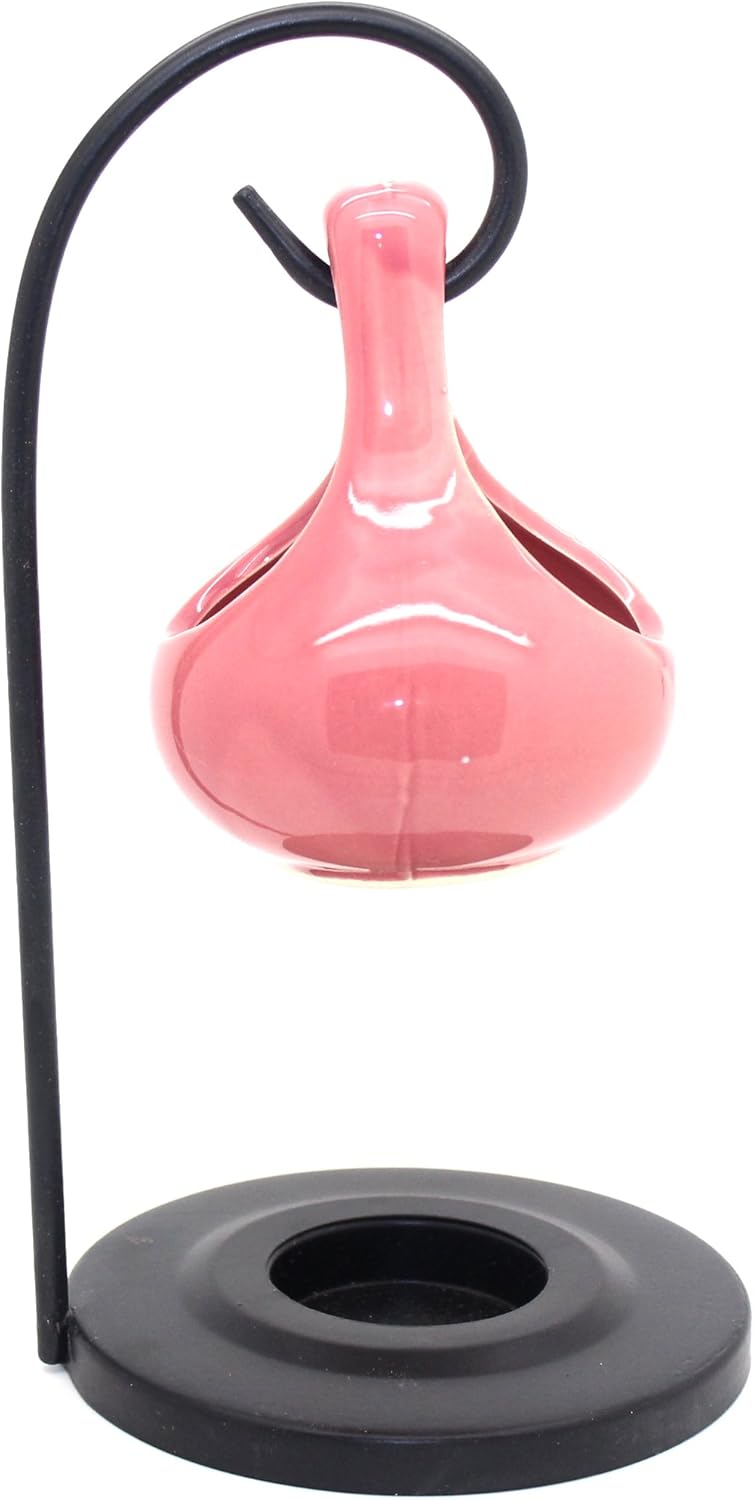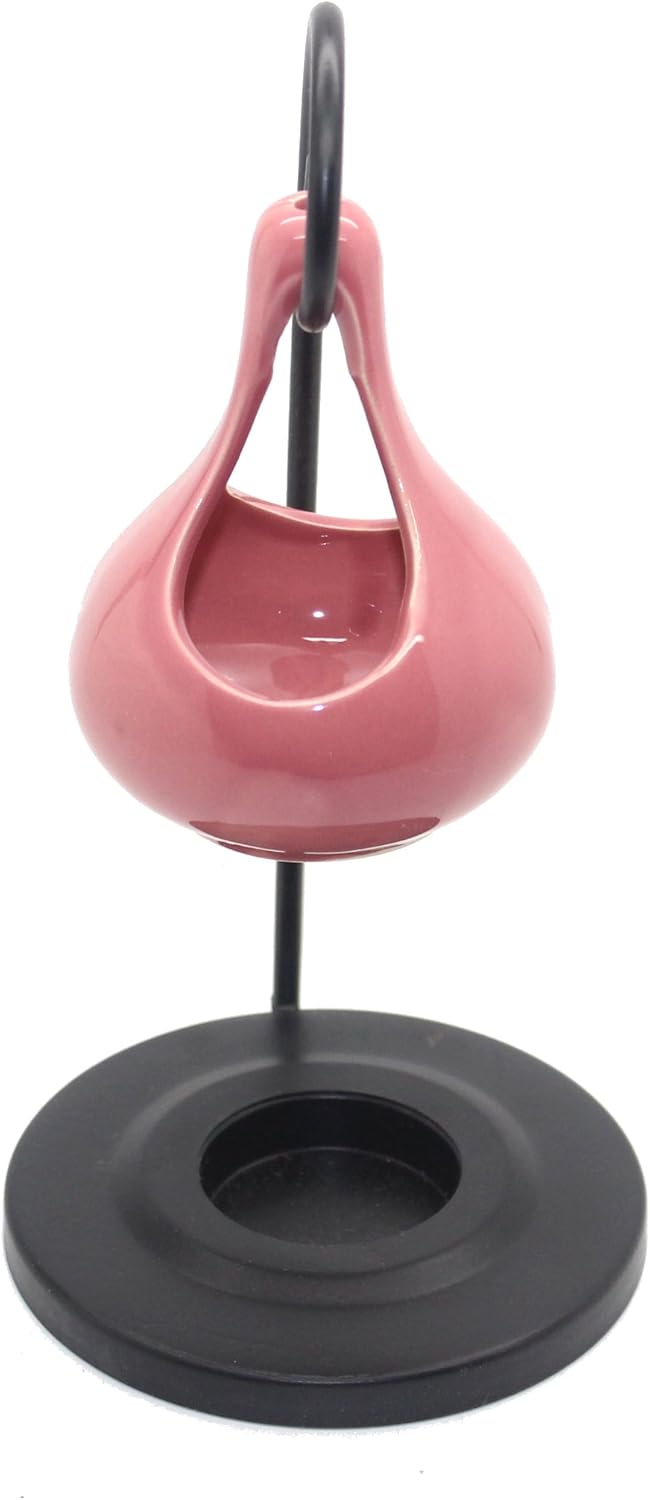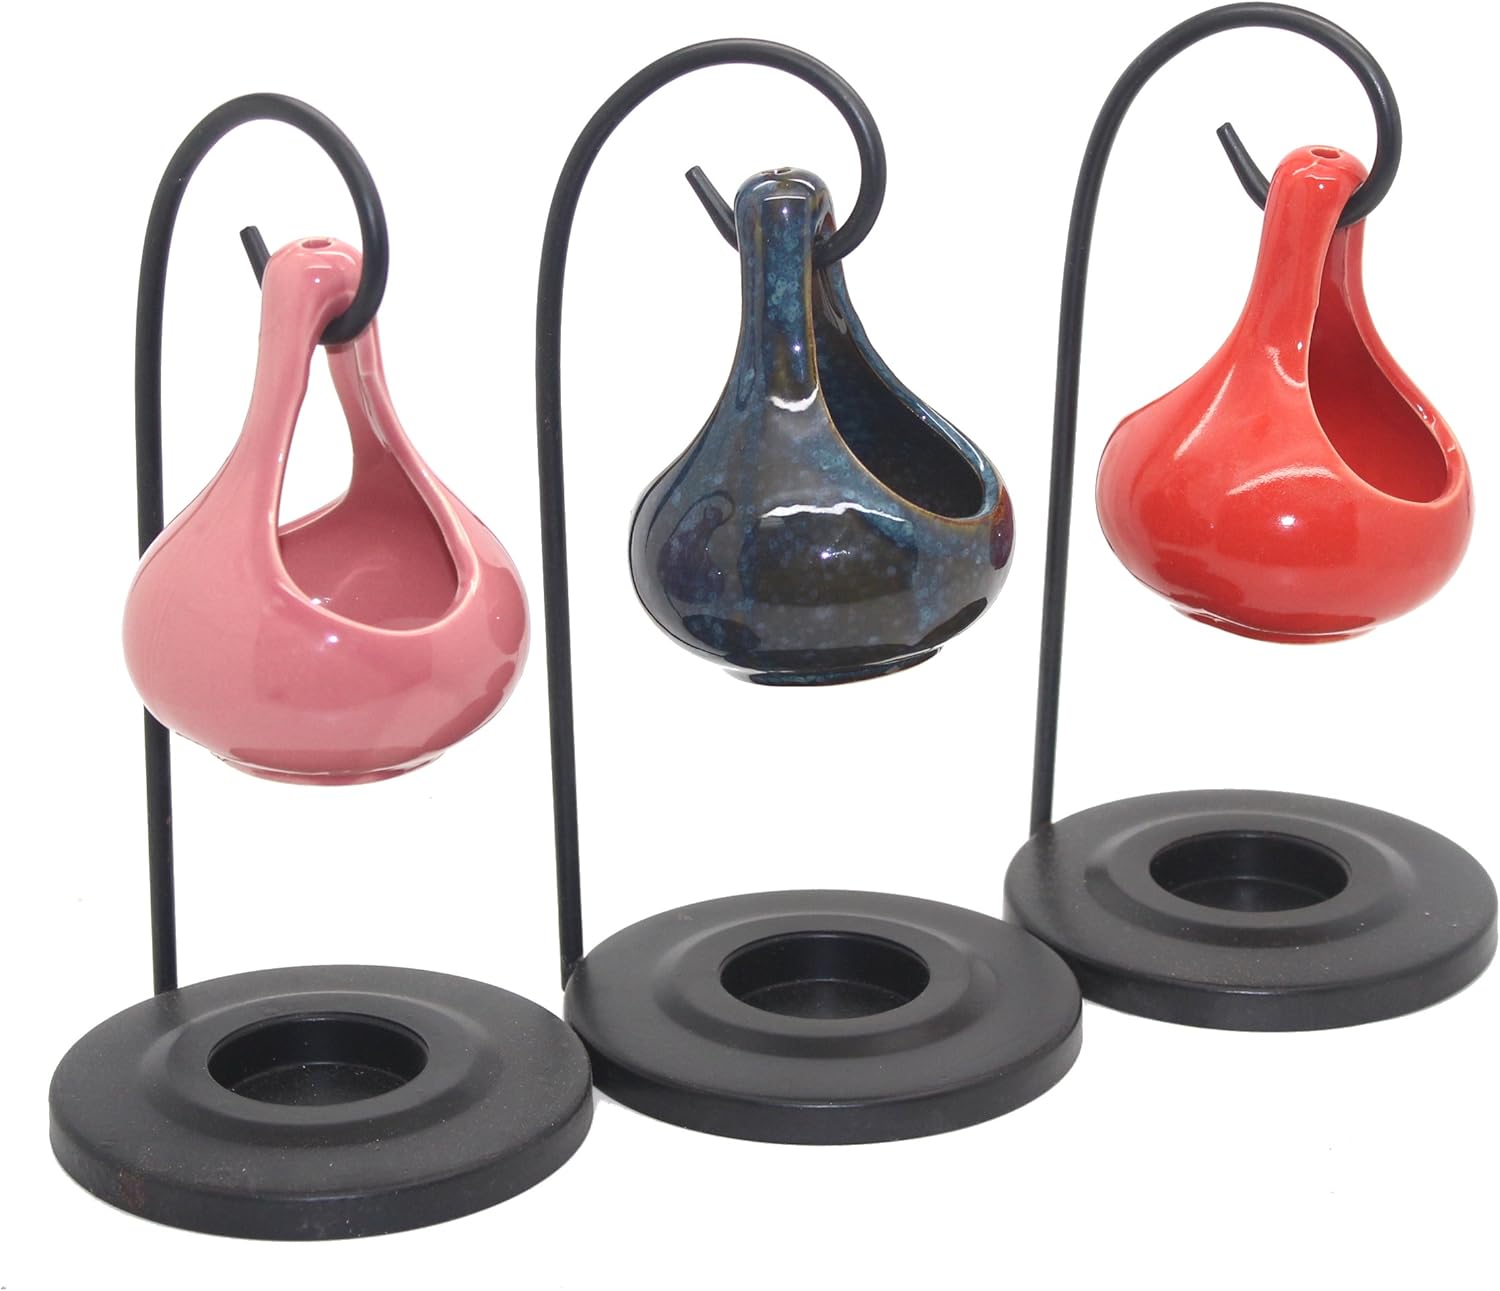
Govinda Pink Porcelain Tear Drop Oil Warmer Candle Holder
Category: Amazon Home
Govinda Pink Porcelain Tear Drop Oil Warmer Candle Holder  A moss-green ceramic teardrop holds a generous dollop of scented oil; with a candle's warmth, a long-lasting fragrance fills the air. Weight 0.5 lb. Porcelain with metal stand. Oil and tealight candle not included. Measures approximately 4-Inch diameter by 7-5/8-inch high.
Features: Quaint folk art design in porcelain and metal | Excellent decor item and perfect gift idea for any occasion | Candle and fragrant oil not included | Fill with oil to provide a pleasant aroma for any occasion | Pink tear drop